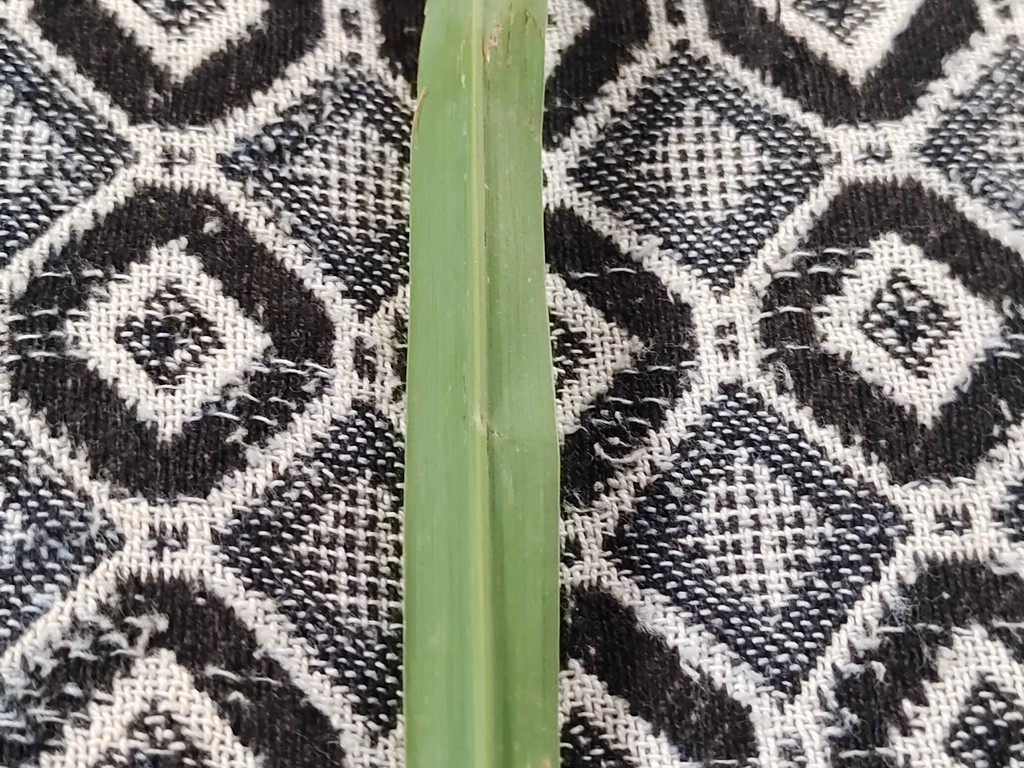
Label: Unhealthy